Portlaoise Courthouse

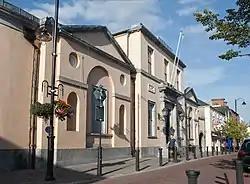
Portlaoise Courthouse

Portlaoise Courthouse is a judicial facility in Portlaoise, County Laois, Ireland.